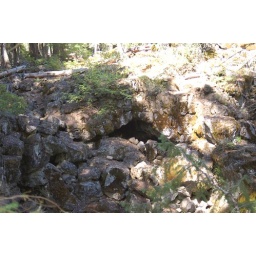
High above the river the more porous rock has eroded away leaving small caves.